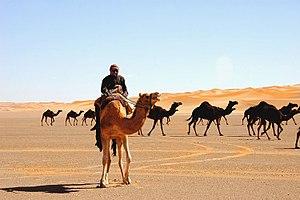
Marcel Ichac, né le 22 octobre 1906 à Rueil-Malmaison et mort le 9 avril 1994 à Ézanville, est un cinéaste, photographe, explorateur et alpiniste français.
Le désert d’ad-Dahna est la partie centrale du désert d'Arabie, un couloir de terrain sablonneux formant une sorte d'arc, qui relie le désert du Nefoud, au Rub al-Khali, sur plus de 1 000 km de long, pour 40 à 80 km de large, sur une superficie d'environ 65 000 km².